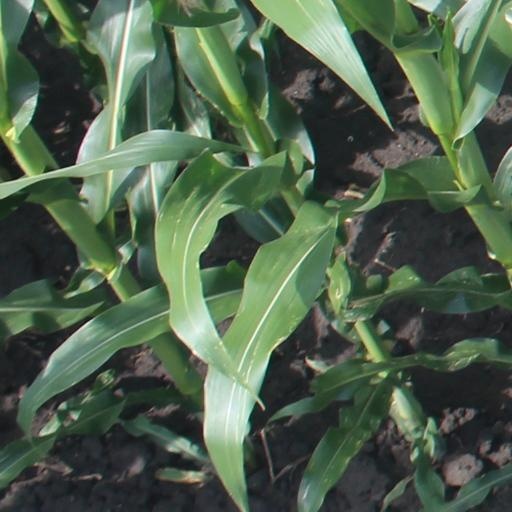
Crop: maize; corn